Scramble (slave auction)

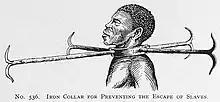
Iron collar to prevent slaves from escaping. Also a form of torture.

The enslaved were "prepared" for the auction by "experts", surgeons, or the common crewmen. Before the enslaved were examined as individuals, the crewmen would strip them down, and herd them together in a small open space so the surgeons could examine their health and youthfulness. The captains, surgeons, or crew members would wash the enslaved men, women, and children, usually with sea water, and shave the adults to get rid of grey hair in hopes they would look younger. The major problem crewmen had to tackle was to create the illusion that the enslaved peoples were healthy. One way crewmen were able to do this was to give enslaved people rum so their eyes would seem alive as well as slathering them in oil or animal fat to accentuate their muscles. There are even reports of the "experts" and crewmen fixing up the enslaved wounds with gunpowder and/or iron rust, and their anuses would be closed to stop leakage with a makeshift cork. Palm oil, aside from gunpowder or iron rust, was also rubbed on the captives to cover up their bruises, sores, and cuts. Branding the enslaved peoples of which European nation and/or their respective owner was also common, men would be burned on the arms, and women on the breasts. All of these techniques were used to ensure that the captains would make the highest profits possible. In the morning of a scramble slave auction, buyers were able to come early to inspect the captives themselves, but there were no possibilities of private sales or negotiations; buyers would examine the enslaved people by opening their mouths to see their teeth, touching their arms and legs to feel how muscular they were, making them walk to see any "lameness", and making them bend in a variety of ways so buyers could see any wounds that were possibly masked by oil, animal fat, iron rust, etc.